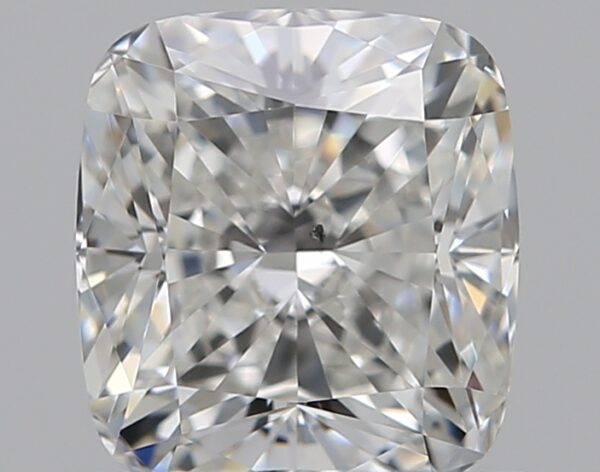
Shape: cushion
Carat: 0.7
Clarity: SI1
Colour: G
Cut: VG
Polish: EX
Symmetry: VG
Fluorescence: N
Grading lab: GIA
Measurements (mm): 5.25 x 4.79 x 3.33